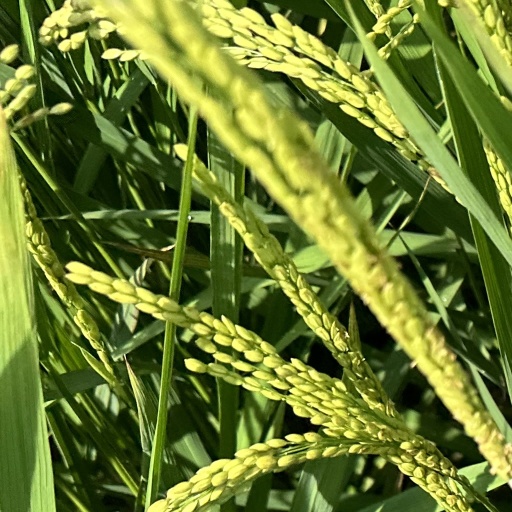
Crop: rice